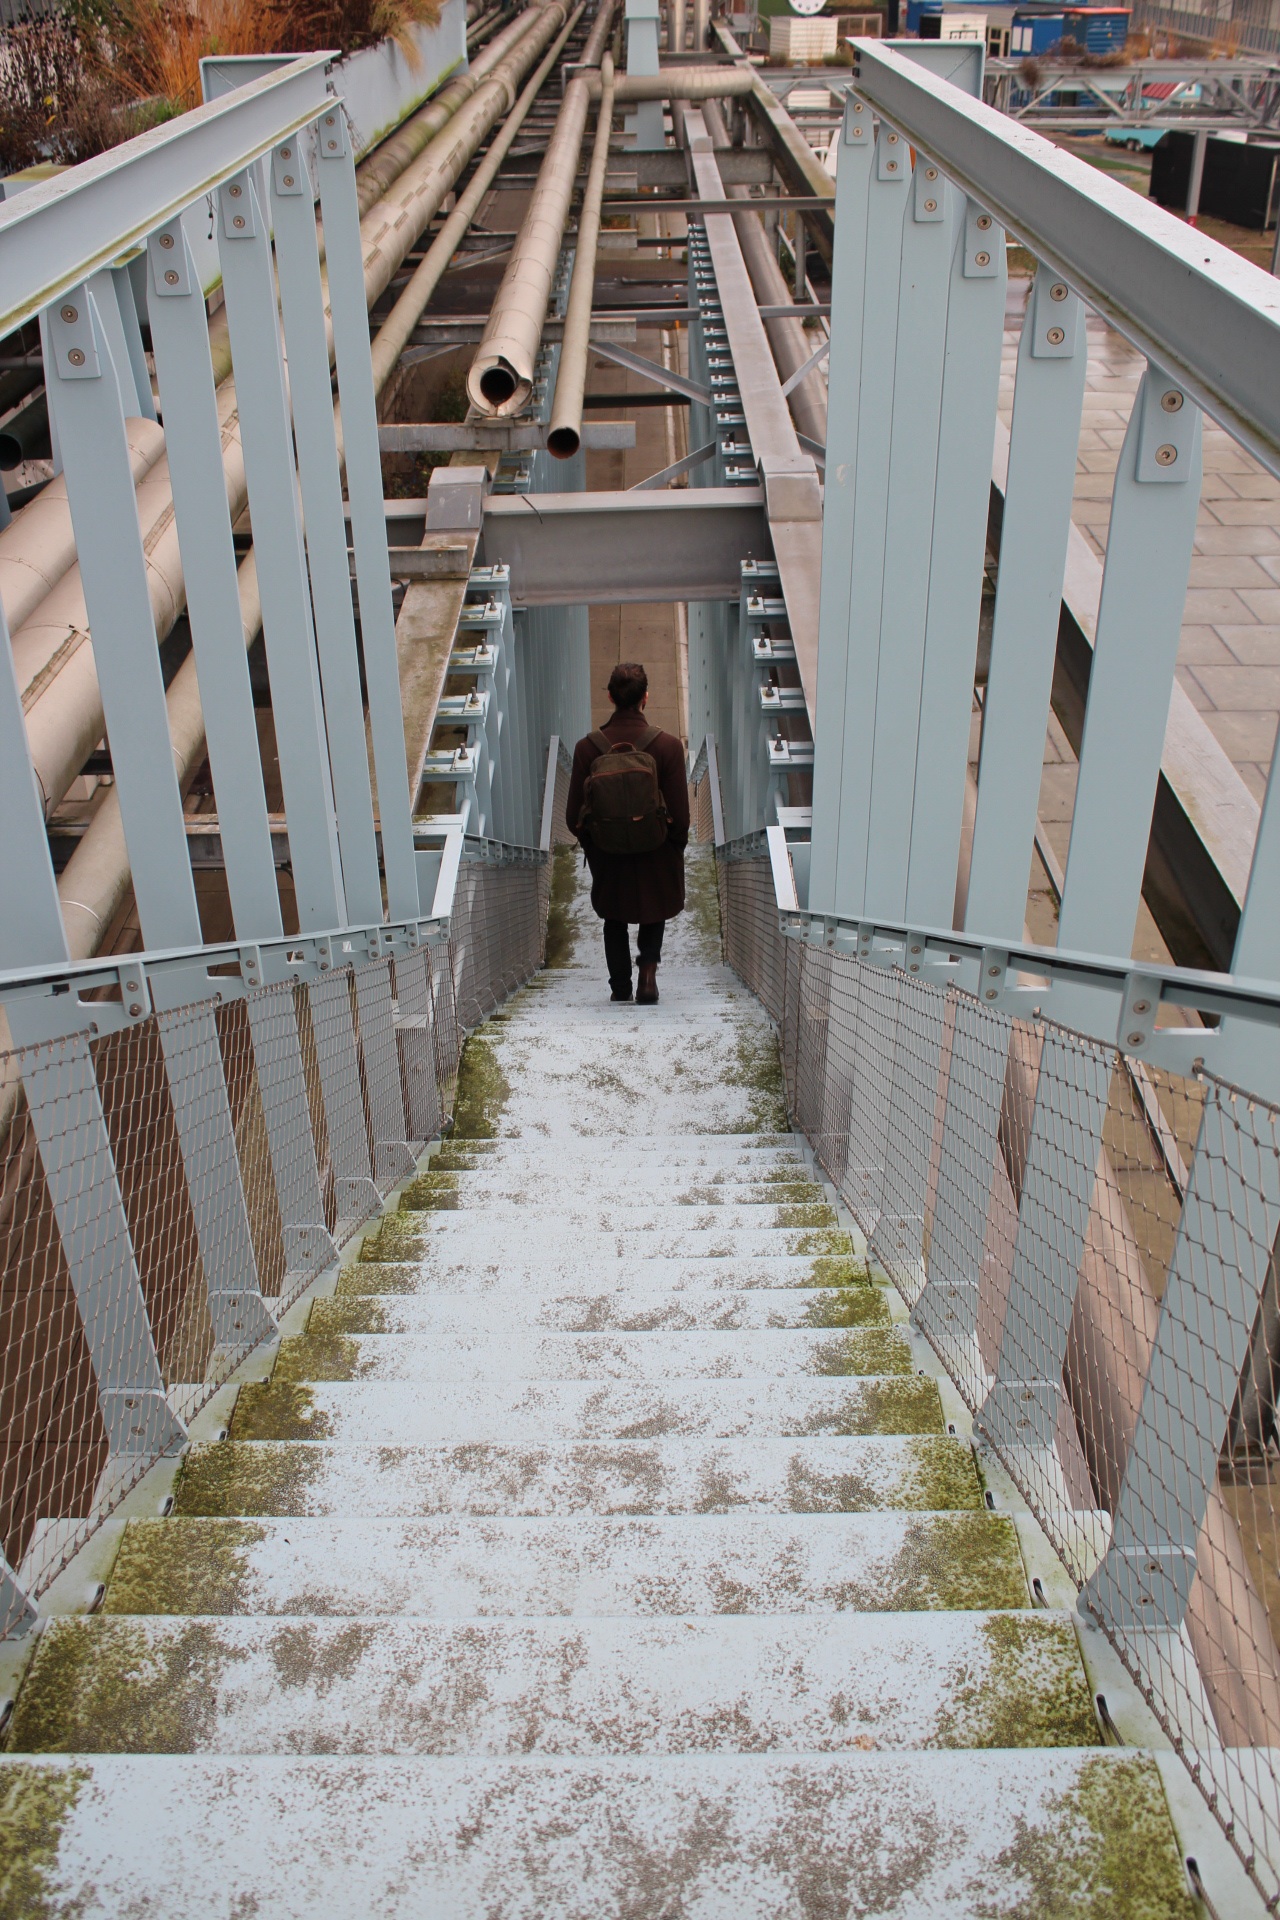
bridge, walkway, waterway